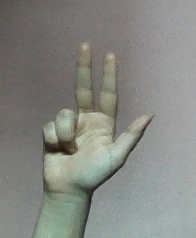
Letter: al